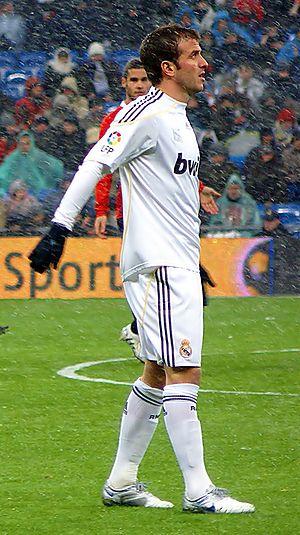
Rafael van der Vaart, né le 11 février 1983 à Heemskerk, est un footballeur international néerlandais évoluant au poste de milieu de terrain.